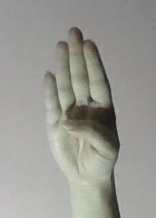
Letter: kaaf